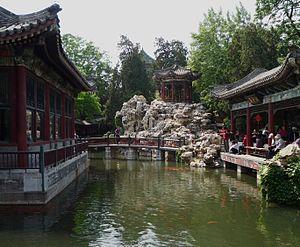
Jardin chinois au nord du parc Beihai, à Pékin, en Chine.
Le Parc Beihai est un jardin impérial de Pékin, vieux de plus de 1 000 ans. Le nom de Beihai évoque le lac qui forme l'essentiel de sa superficie et se trouve justement au nord du Zhongnanhai.